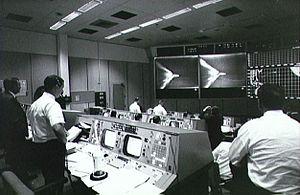
Apollo 4 est une mission inhabitée qui inaugura la fusée spatiale Saturn V, la plus puissante jamais construite.